Camp Mills

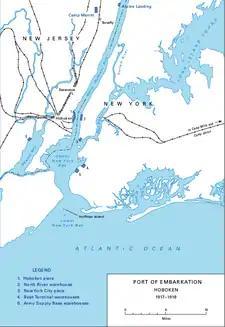
Camp Mills location within the Port of Embarkation Hoboken (1917–1918).

Camp Mills was expanded to a cantonment with wooden buildings for the accommodation of thousands of troops, who arrived from training camps across the United States. The units waited until they could be scheduled for embarkation whereupon they would travel by trains of the Long Island Rail Road (LIRR) to board ferryboats for the overseas piers in Brooklyn or Hoboken and loaded onto troop ships. Those ships transported troops primarily to the ports of Liverpool, England, or Brest, France. Facilities at